Souda Bay

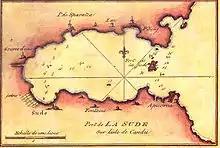
French nautical chart of Souda Bay in the 18th century.

In 1822 an Egyptian army of approximately 10,000 under Hassan Pasha landed at Souda to defeat the Cretan Revolution of 1821.